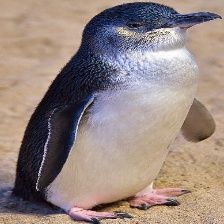
Species: FAIRY PENGUIN
Scientific name: EUDYPTULA MINOR
ImageNet parent category: king_penguin